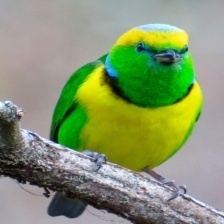
Species: GOLDEN CHLOROPHONIA
Scientific name: CHLOROPHONIA CALLOPHRYS